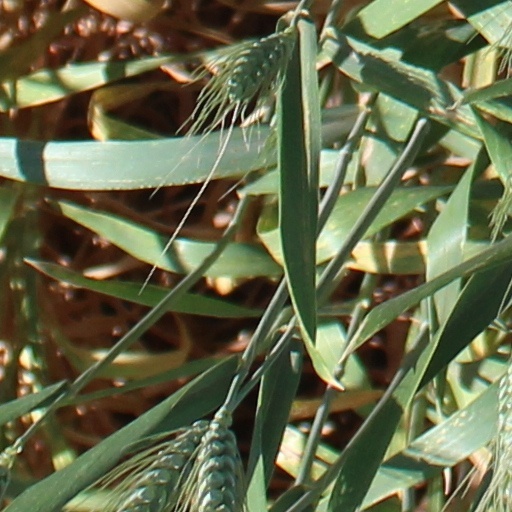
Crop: wheat